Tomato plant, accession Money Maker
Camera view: vertical (180 deg); turntable rotation: 30 degrees
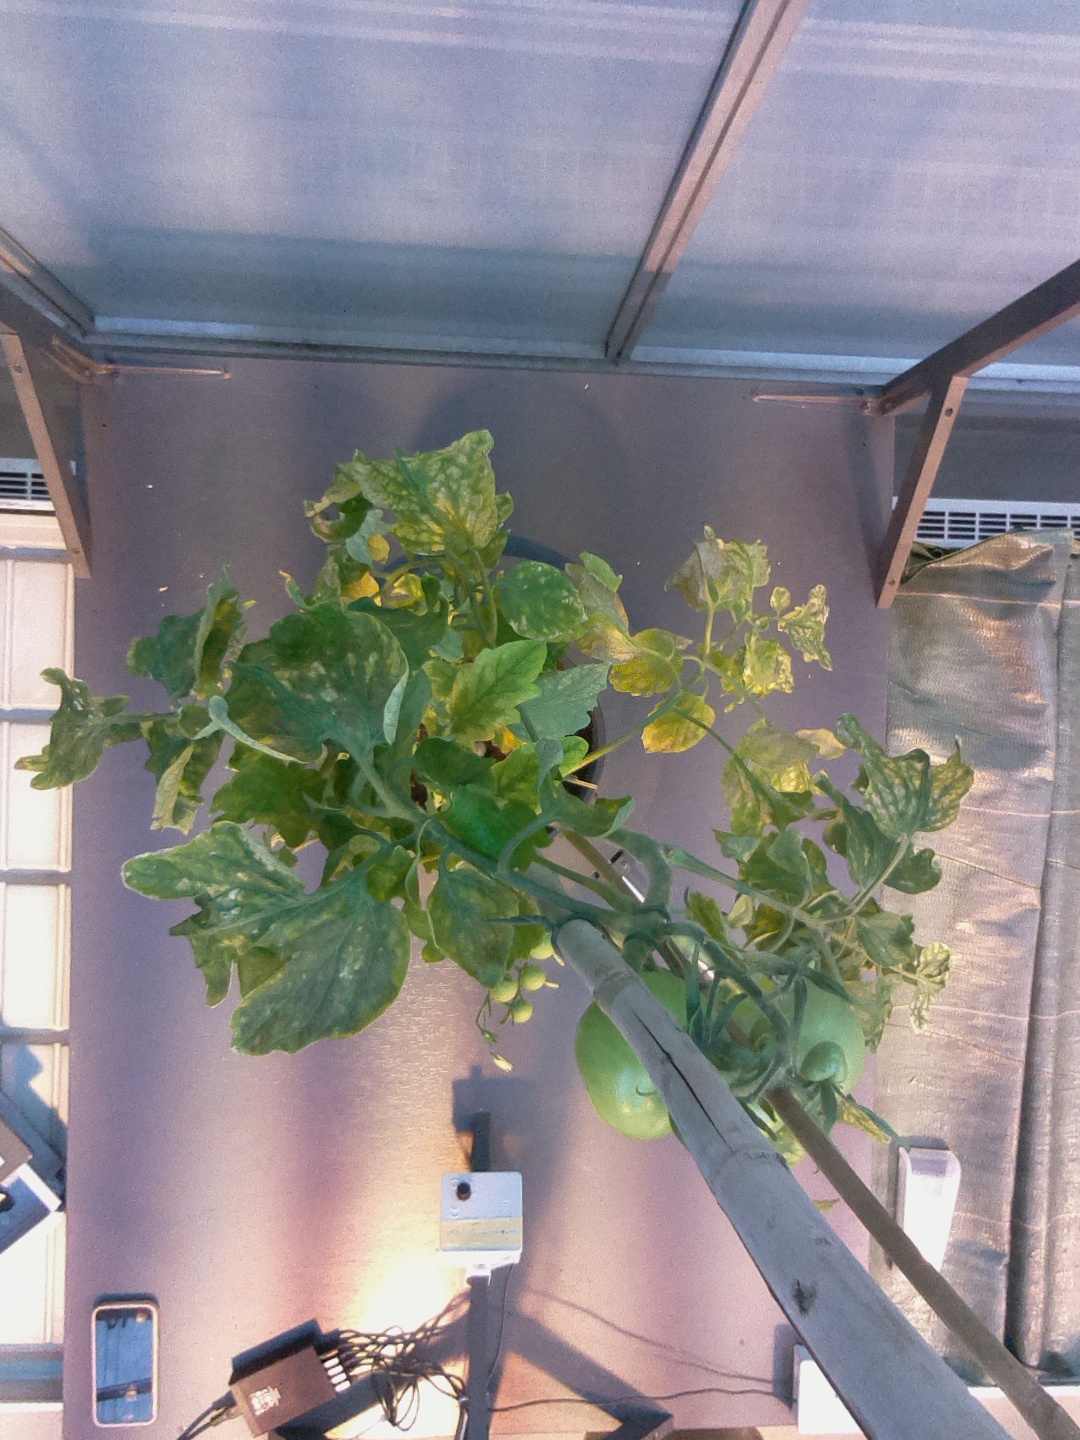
BBCH growth stage 77: 70%-80% of final fruit size